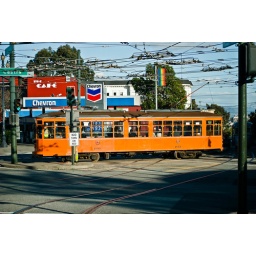
A San Francisco street car (MUNI Line F) beginning its run in The Castro.